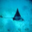
Label: ray